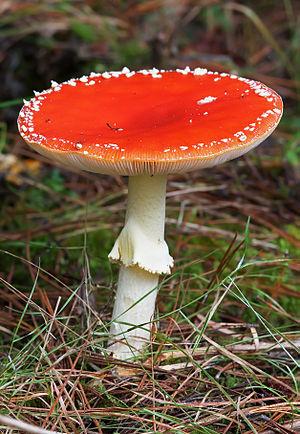
L'ethnomycologie, qui peut être considérée comme une branche de l'ethnobiologie, correspond à l'étude de la place des champignons dans les différentes sociétés humaines. Bien que le terme renvoie également aux usages médicaux ou alimentaires de ce végétal, il est souvent utilisé dans la recherche sur les champignons hallucinogènes comme la psilocybine et l'Amanite tue-mouche.
L'Amanite tue-mouches ou fausse oronge, est une espèce de champignons basidiomycètes de la famille des Amanitaceae. Toxique et psychotrope, c'est l'un des nombreux représentants du genre des amanites, et certainement le plus connu. Originaire des régions tempérées de l'hémisphère nord, Amanita muscaria a été introduite accidentellement dans de nombreux pays de l'hémisphère sud, principalement comme symbiote des pins cultivés, et est devenue cosmopolite. Elle s'associe avec les racines de différents feuillus et conifères.